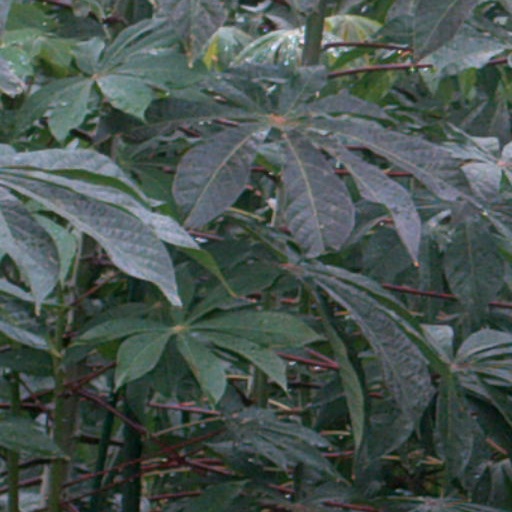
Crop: cassava